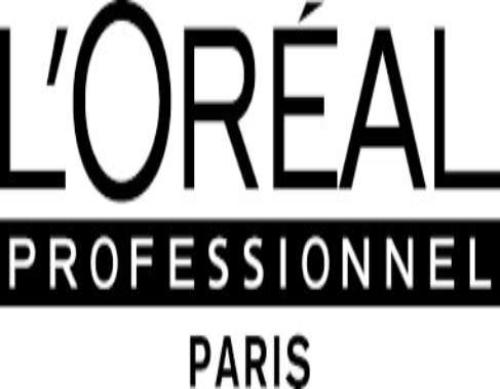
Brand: loreal
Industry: Necessities